Guanghui Palace

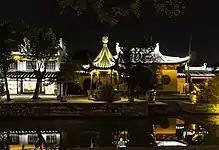
Guanghui Palace

Guanghui Palace, commonly known as Zhang–Wang Temple, is a Taoist temple located in Nanxun city, Huzhou, Zhejiang, China.